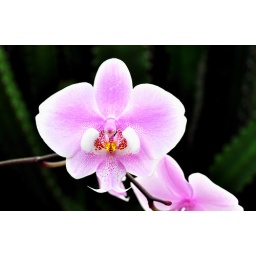
Not much difference in flower size compared to 2n's, but the plant is gigantic in size.